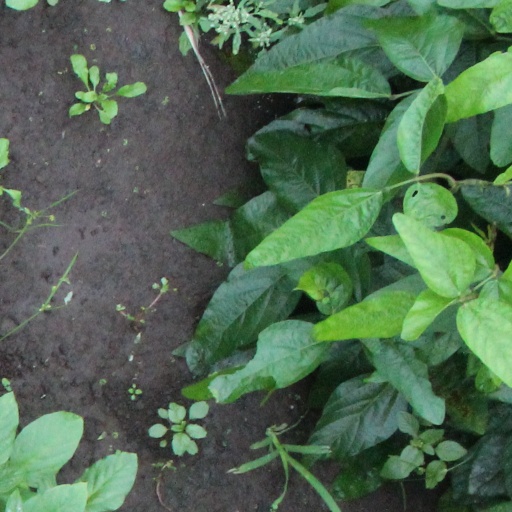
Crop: soybean